Halo 4: Forward Unto Dawn

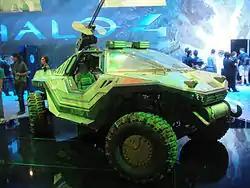
An image of the Warthog prop used in "Forward Unto Dawn", a four-wheel-drive, off-road vehicle with a mounted minigun

The series was shot over twenty-five days in May 2012 in the forests around Vancouver, at Simon Fraser University and at additional stages in Burnaby. The Herzog and Company production team was in Vancouver for three months with set design by Legacy Effects, the same company that worked on the previous shorts.